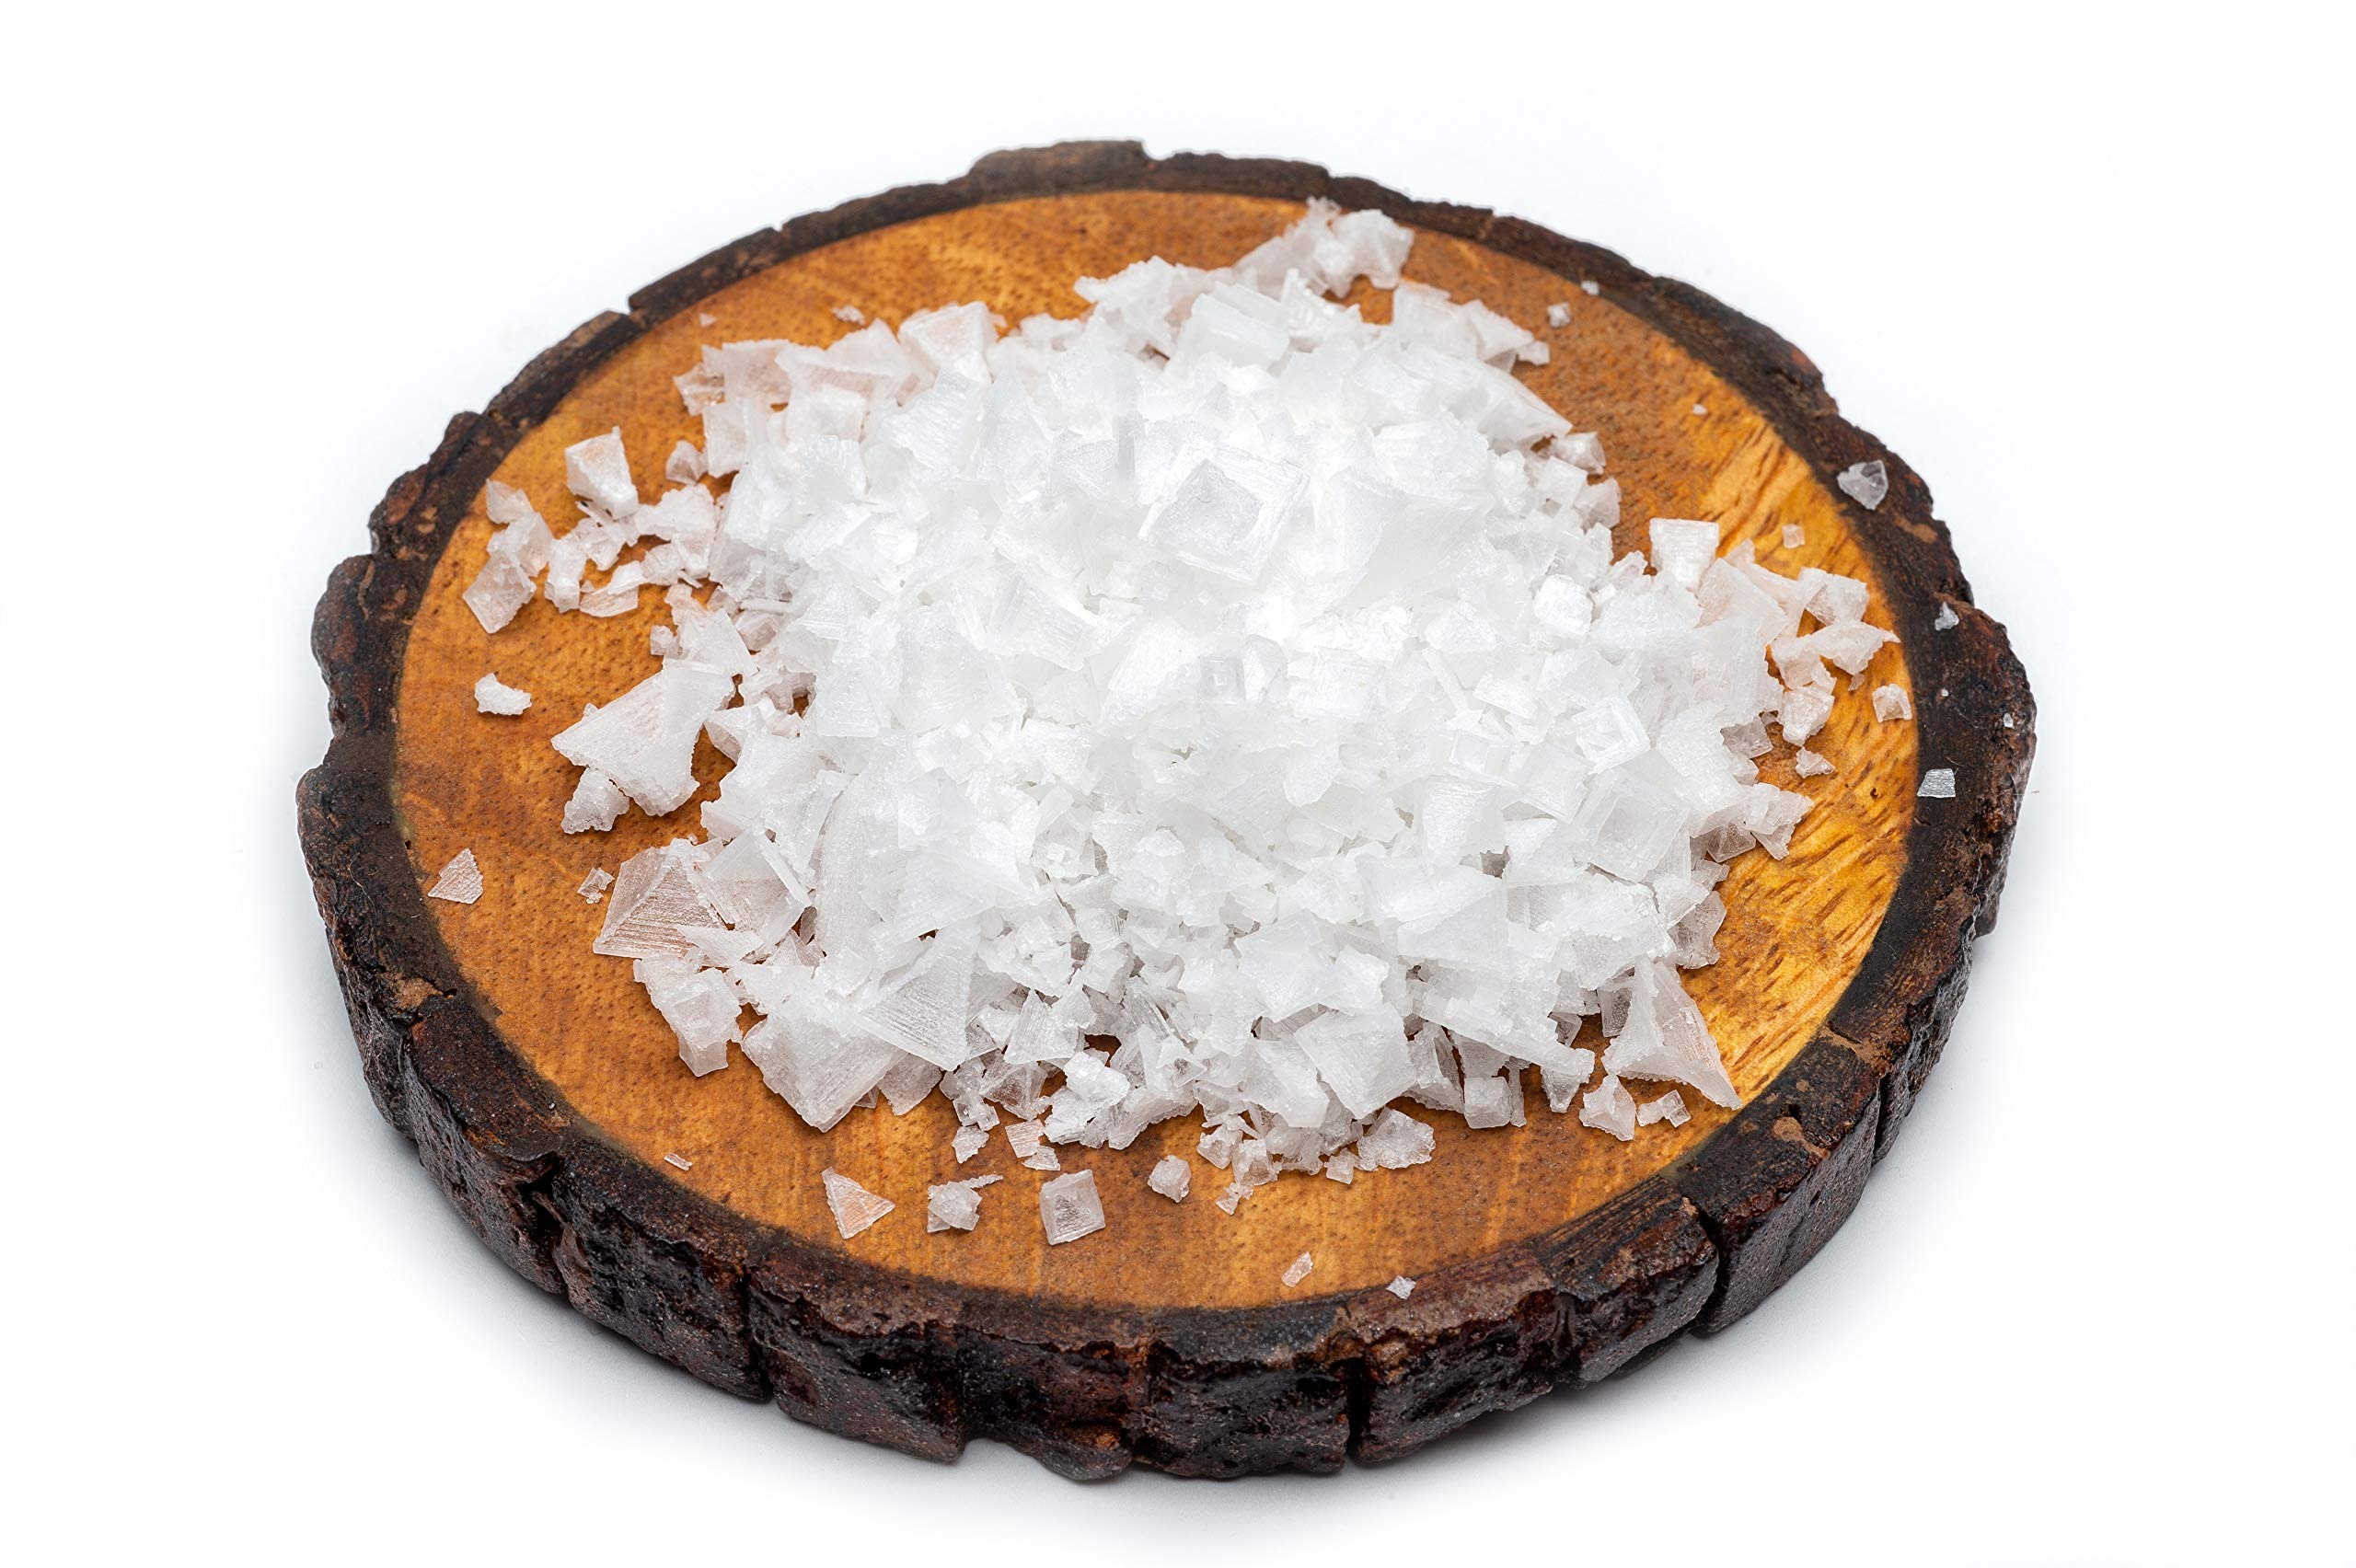
Item Name: Slofoodgroup Salt Flakes, Large Flake Sea Salt From Greece, Finishing Salt, Cooking Salt and More (8 oz)
Bullet Point 1: Large Flake Sea Salt from Greece for use in cooking, finishing, baking and more
Bullet Point 2: A luxurious cooking and finishing salt with large crystals that are as white as snow
Bullet Point 3: Kosher Certified, no anti caking agents, ethically sourced
Bullet Point 4: Our flake sea salt has been certified kosher by EarthKosher
Bullet Point 5: Slofoodgroup is a leader in vanilla, spices, and flavor products for your home, business and more
Product Description: All-natural Large Flake Sea Salt This sea salt is naturally harvested by hand from the waters of the Ionian Sea. Often referred to as Pyramid Sea Salt, our Greek flake salt is soft, delicate, and larger in granularity than most. Flake sea salt adds a clean, crisp flavor to any dish and is an exceptional choice for use in soups, stews, fish, and grilled meats, either during the cooking process or for finishing. The sharp and irregular shape of white salt crystal formations gives this product an artisan appearance. It is unrefined, luxurious, and complimenting to any recipe. Is Pyramid Sea Salt the same as finishing salt? Our flake sea salt, or pyramid sea salt, is an excellent choice for finishing salt. The large, unrefined salt flakes look beautiful atop any dish. It need not be reserved for only finishing dishes, however. This sea salt can be used while cooking to add another level of flavor
Value: 8.0
Unit: Ounce

Price: 10.5